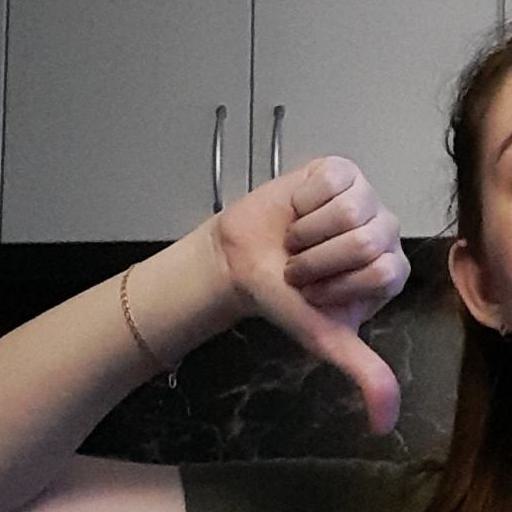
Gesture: dislike